Hugh Seagrim

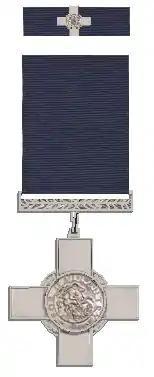
George Cross and its ribbon bar

Seagrim's George Cross citation appeared in the "London Gazette" on 12 September 1946: